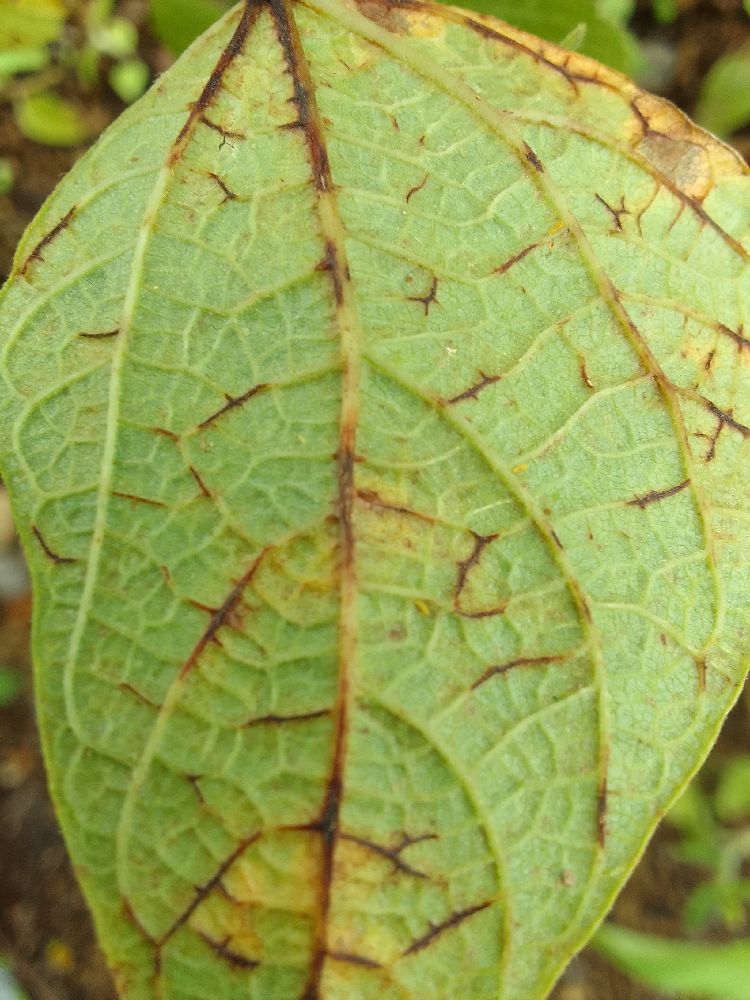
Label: anthracnose